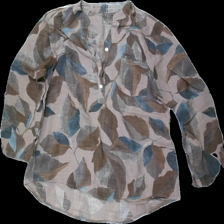
View: front
Type: Shirt
Category: Ladies
Brand: Missing
Colors: Brown, Grey, Blue
Material: 100% cotton
Pattern: Other
Cut: Regular
Season: All
Damage location: top left
Damage 2 location: bottom left
Price range: 50-100
Recommended usage: Reuse
Description: brun skjorta med löv på